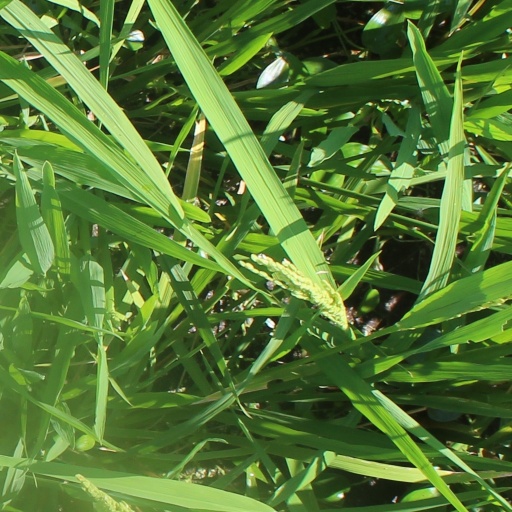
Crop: rice